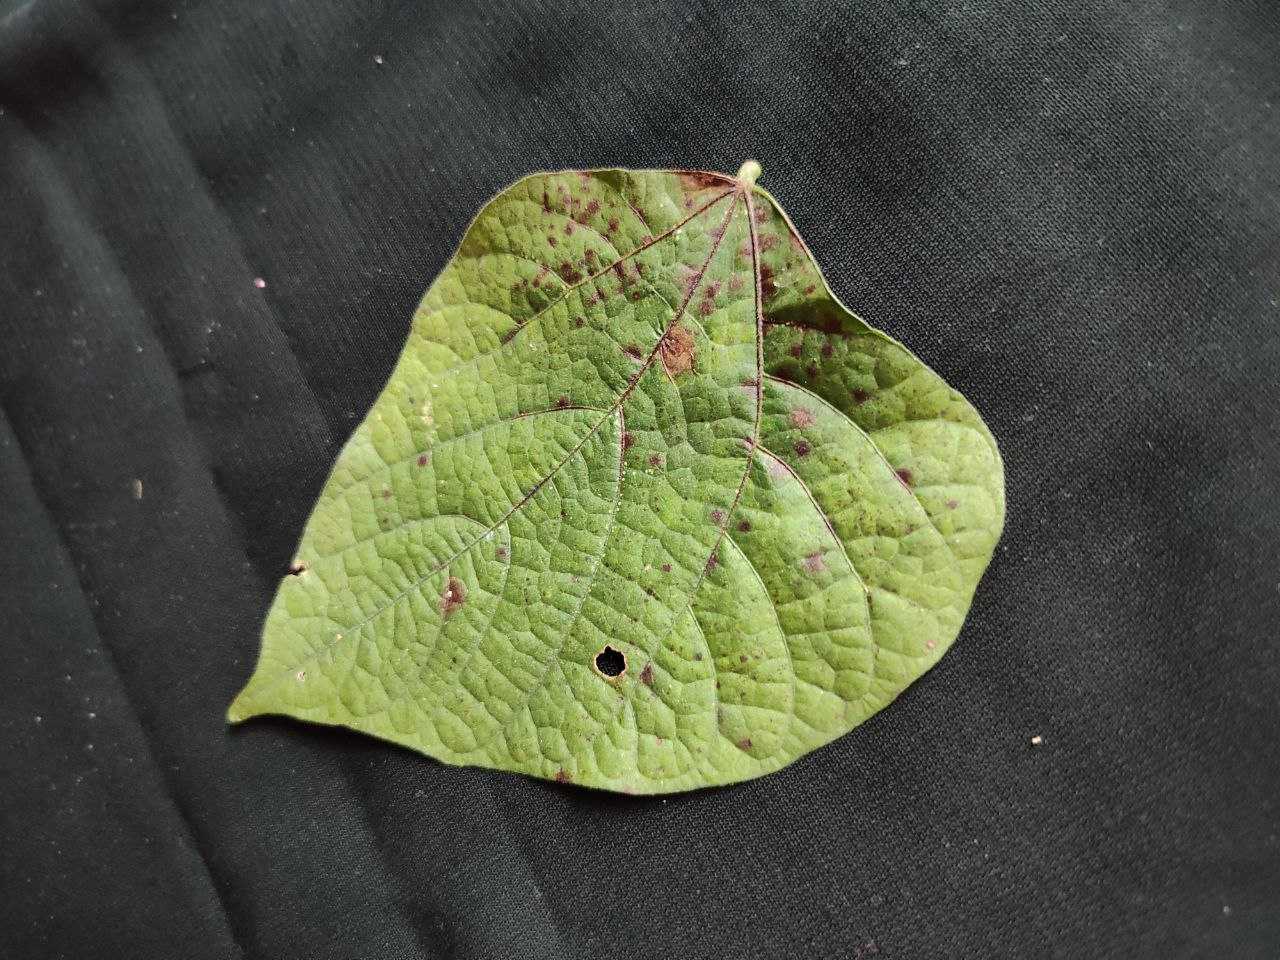
Crop: bean
Leaf condition: Rust